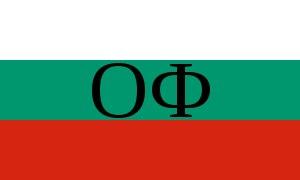
Le Front patriotique ou Front de la Patrie est à l'origine une coalition politique bulgare de résistance créée pendant la Seconde Guerre mondiale à l'initiative du mouvement politique Zveno, du Parti communiste bulgare, de l'Union agrarienne et du Parti ouvrier des sociaux-démocrates bulgares.